2020 Japan Series

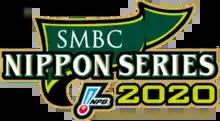

The 2020 Japan Series (known as the "SMBC Nippon Series 2020" for sponsorship reasons) was the championship series of Nippon Professional Baseball's (NPB) 2020 season. The 71st edition of the Japan Series, it was played from November 21 to 25. The series was a best-of-seven playoff between the Fukuoka SoftBank Hawks, the Pacific League's (PL) Climax Series champion, and the defending Japan Series champions, and the Yomiuri Giants, the Central League's (CL) regular-season champion. The series was a rematch of the previous year's Japan Series.